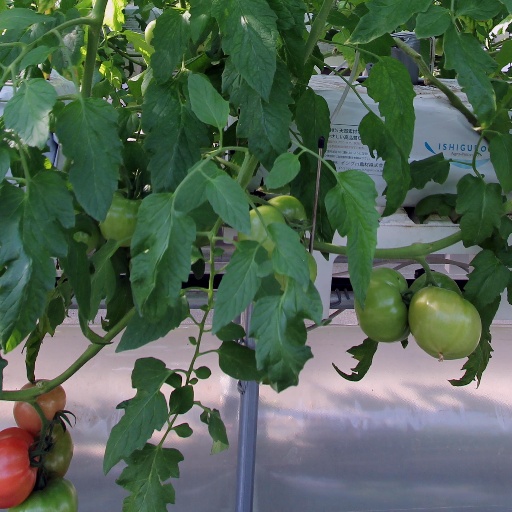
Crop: tomato